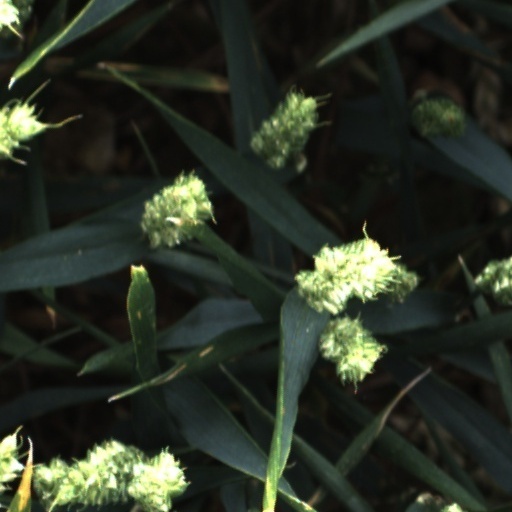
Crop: wheat